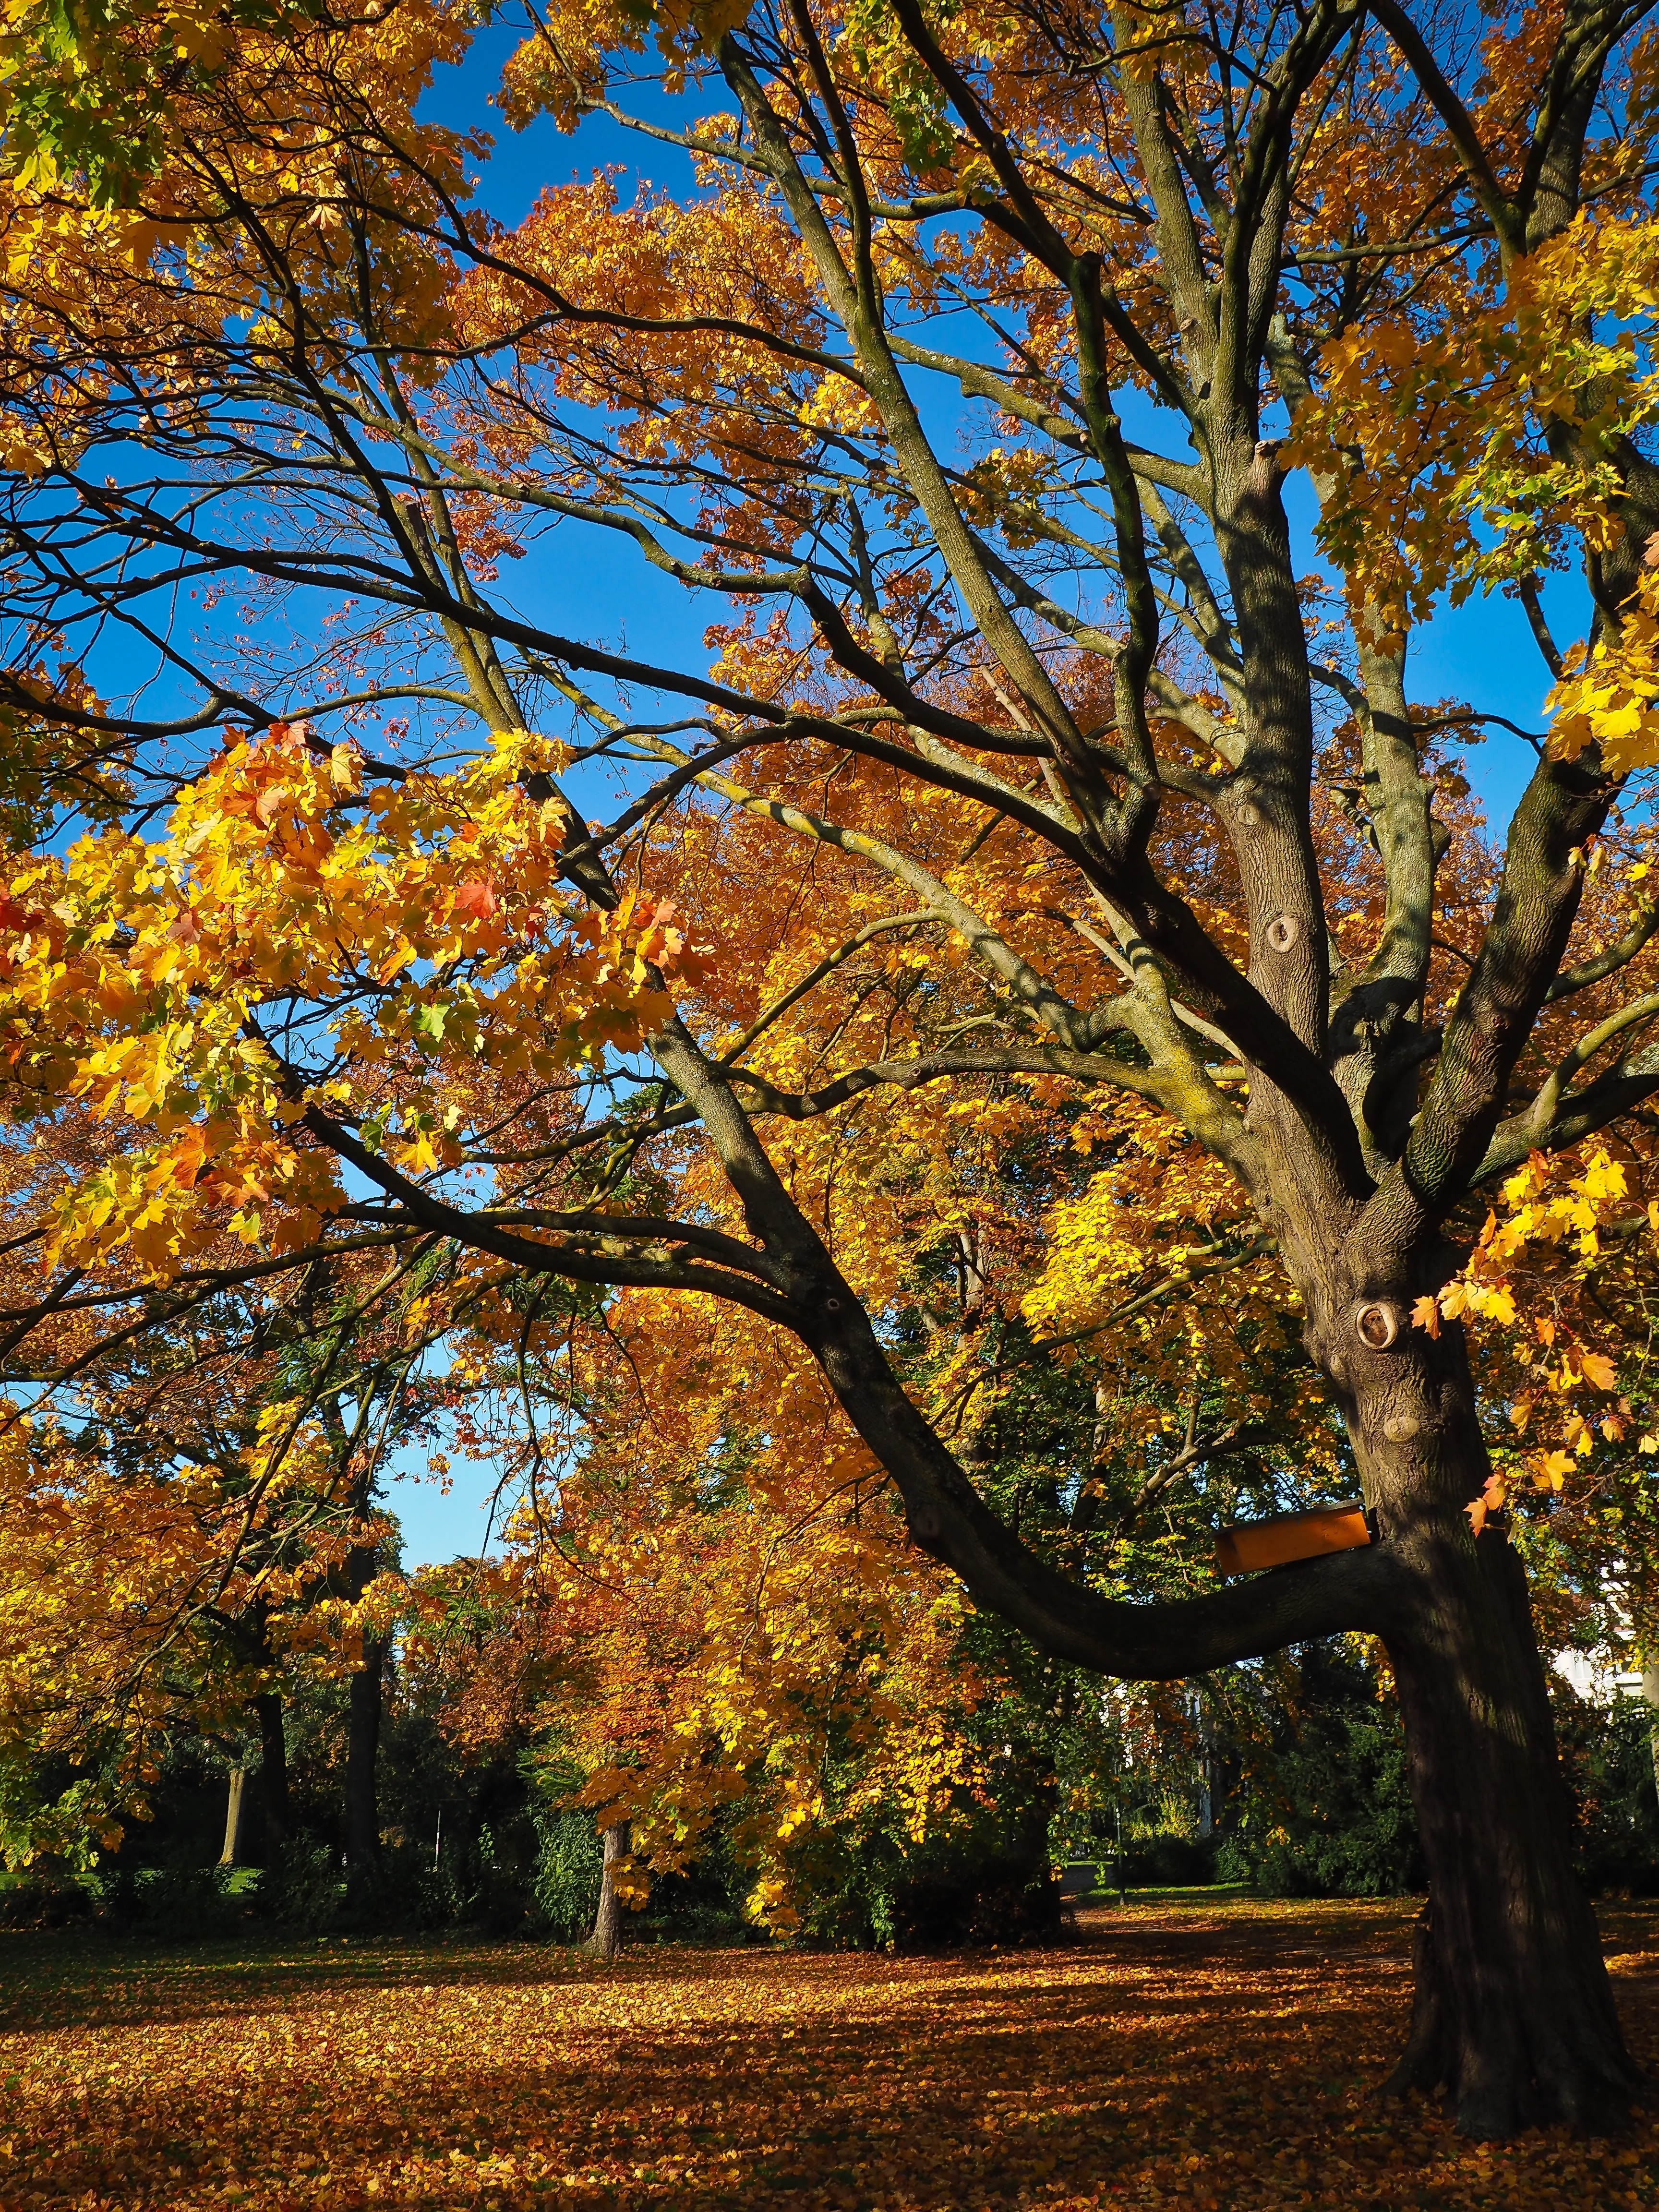
landscape, tree, nature, branch, light, plant, sunlight, leaf, atmosphere, autumn, season, leaves, deciduous, grove, woodland, mood, fall color, leaves in the autumn, autumn forest, golden autumn, tree in the fall, flowering plant, woody plant